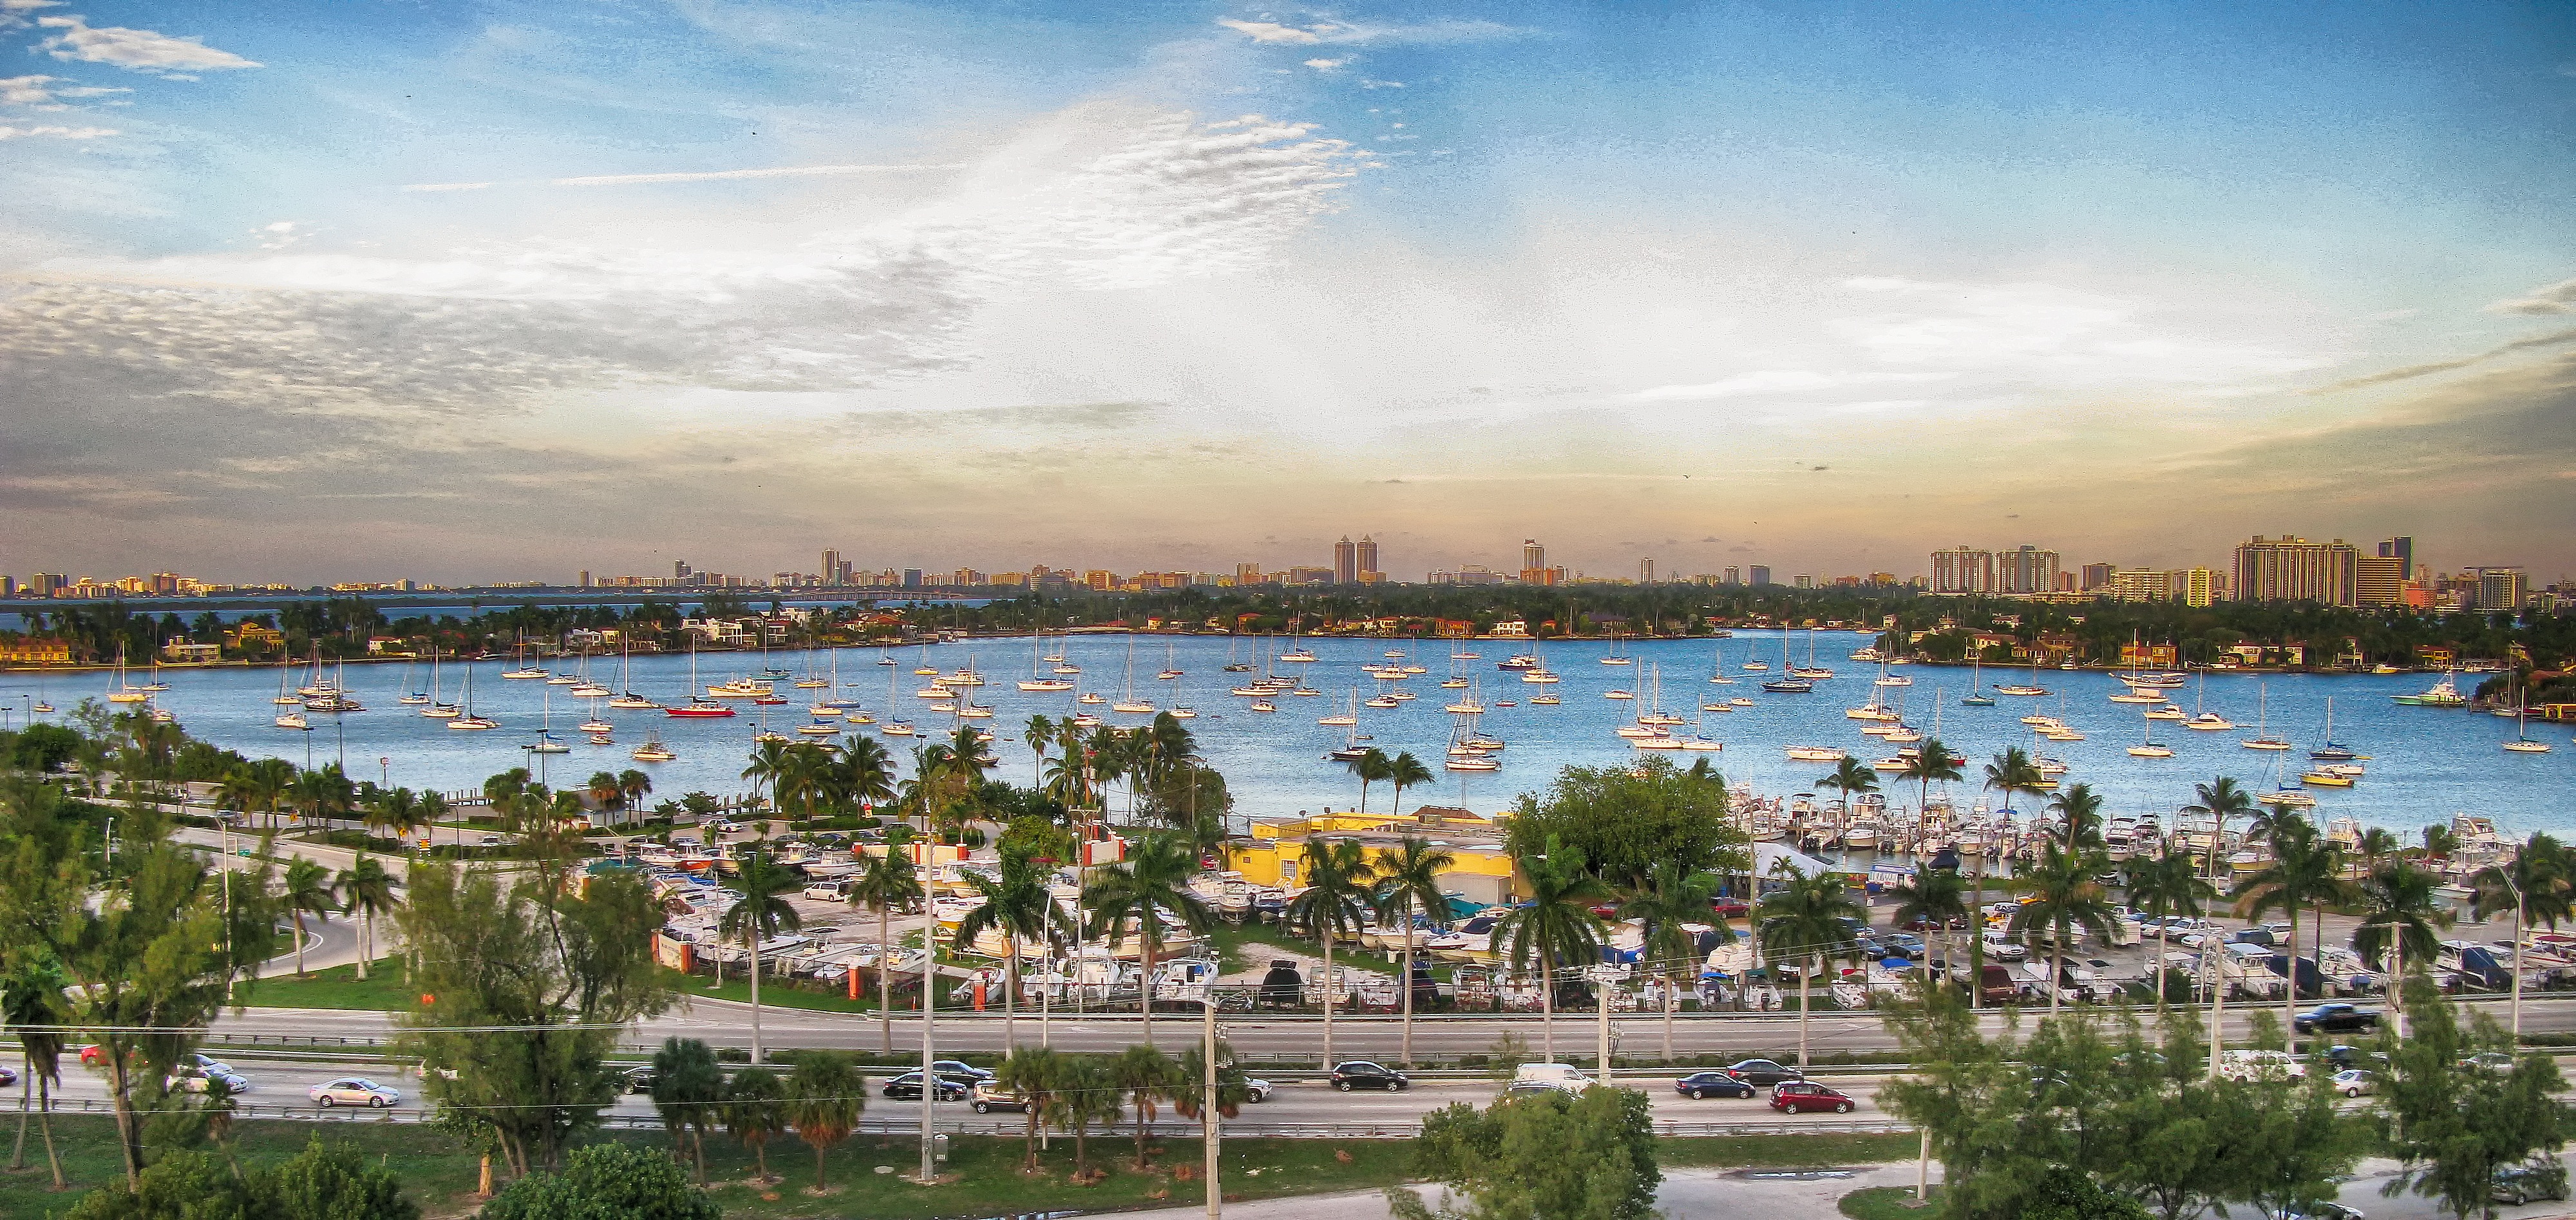
beach, landscape, sea, coast, water, ocean, horizon, dock, sky, sun, skyline, shore, city, cityscape, panorama, vacation, bay, blue, marina, port, body of water, united states, resort, boats, ships, magnificent, miami, maritime, sailboats